Saint-Hilaire-en-Lignières

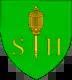
The Château of Plaix

Saint-Hilaire-en-Lignières (literally "Saint Hilarius in Lignières") is a commune in the Cher department in the Centre-Val de Loire region of France.